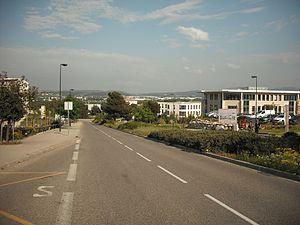
Quartier de la Duranne, Aix-en-Provence, France